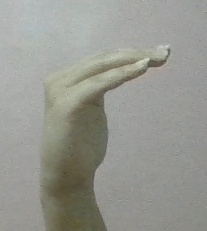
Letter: haa